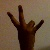
The image shows a hand gesture representing the number 7 in Indian Sign Language.